Kamlon rebellion

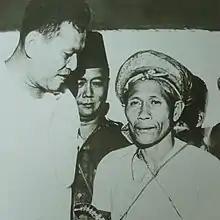
After his surrender, Kamlon meets with President Ramon Magsaysay.

In July 1952, more than 5,000 troops supported by tanks, aircraft, and naval units were mobilized to flush out Kamlon, this time led by then Defense Secretary Ramon Magsaysay. On July 31 of the same year, Kamlon showed up at Lahing-Lahing beach where he surrendered, not because of the ensuing offensive, but in response to Magsaysay's secret meeting with him in Sulu. By this time, Kamlon had some 300 warriors with him, and was considered the second largest threat to the Philippines next to the Hukbalahap.